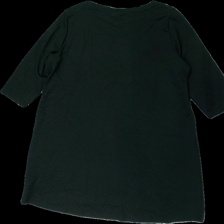
View: back
Type: Dress
Category: Ladies
Brand: Kappahl
Colors: Black
Material: 69% viscose 31% polyester
Cut: Regular
Size: L
Season: All
Price range: 50-100
Recommended usage: Reuse
Description: svart klänning med trekvartsärmar